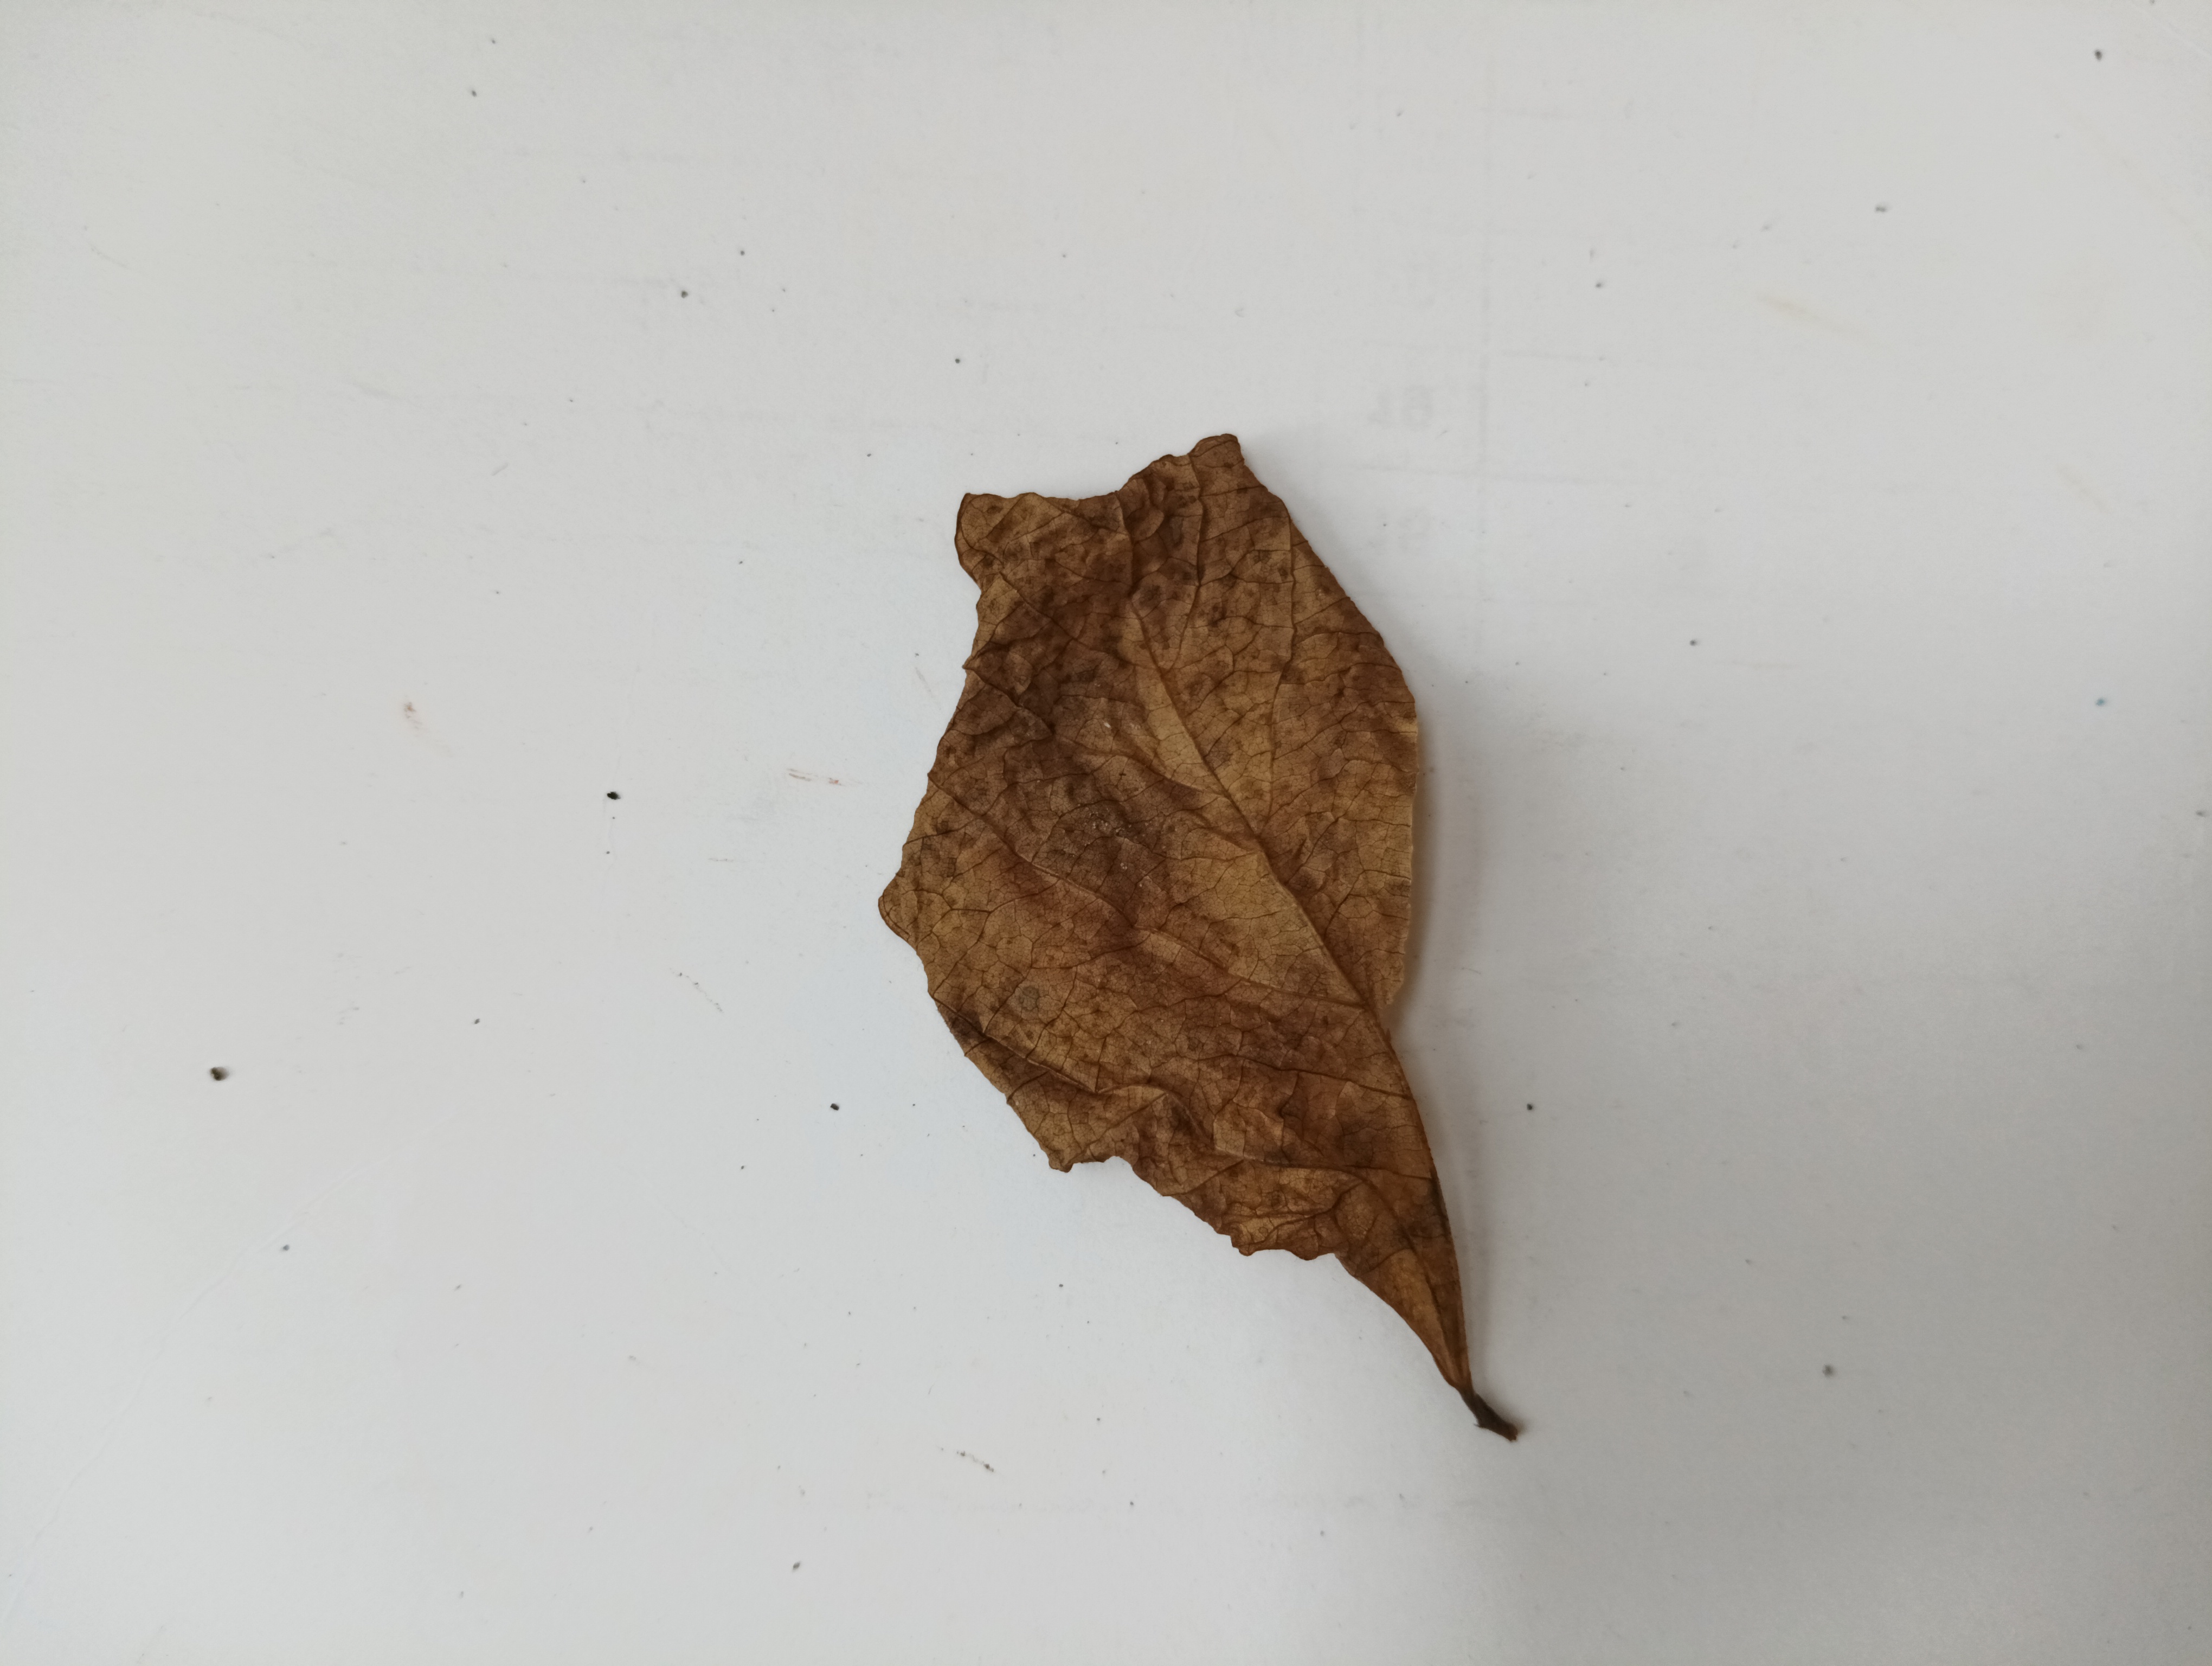
Label: Dry_leaf